Monteith POW camp

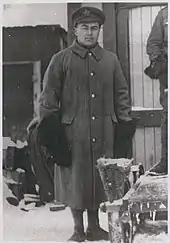
Guard Peter Pappin, Camp 23, Monteith Ontario.

The POW Camp 23, Monteith was a Canadian-run POW camp during World War II, located in Monteith, Iroquois Falls, Ontario.